Transport economics

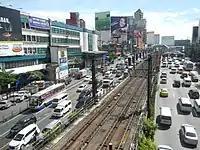
This picture illustrates a variety of transportation systems: public transportation; private vehicle road use; and rail

Transport economics is a branch of economics founded in 1959 by American economist John R. Meyer that deals with the allocation of resources within the transport sector. It has strong links to civil engineering. Transport economics differs from some other branches of economics in that the assumption of a spaceless, instantaneous economy does not hold. People and goods flow over networks at certain speeds. Demands peak. Advance ticket purchase is often induced by lower fares. The networks themselves may or may not be competitive. A single trip (the final good, in the consumer's eyes) may require the bundling of services provided by several firms, agencies and modes.